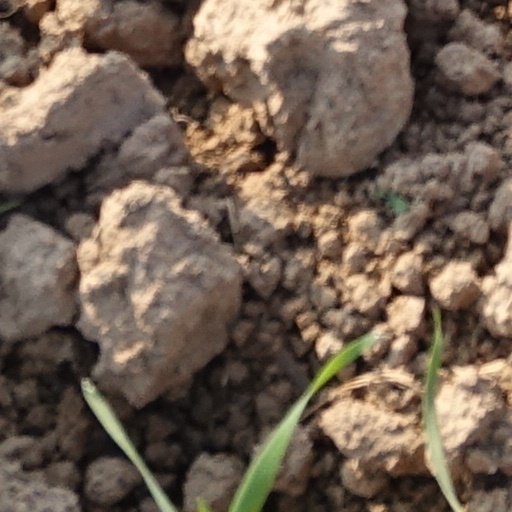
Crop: wheat